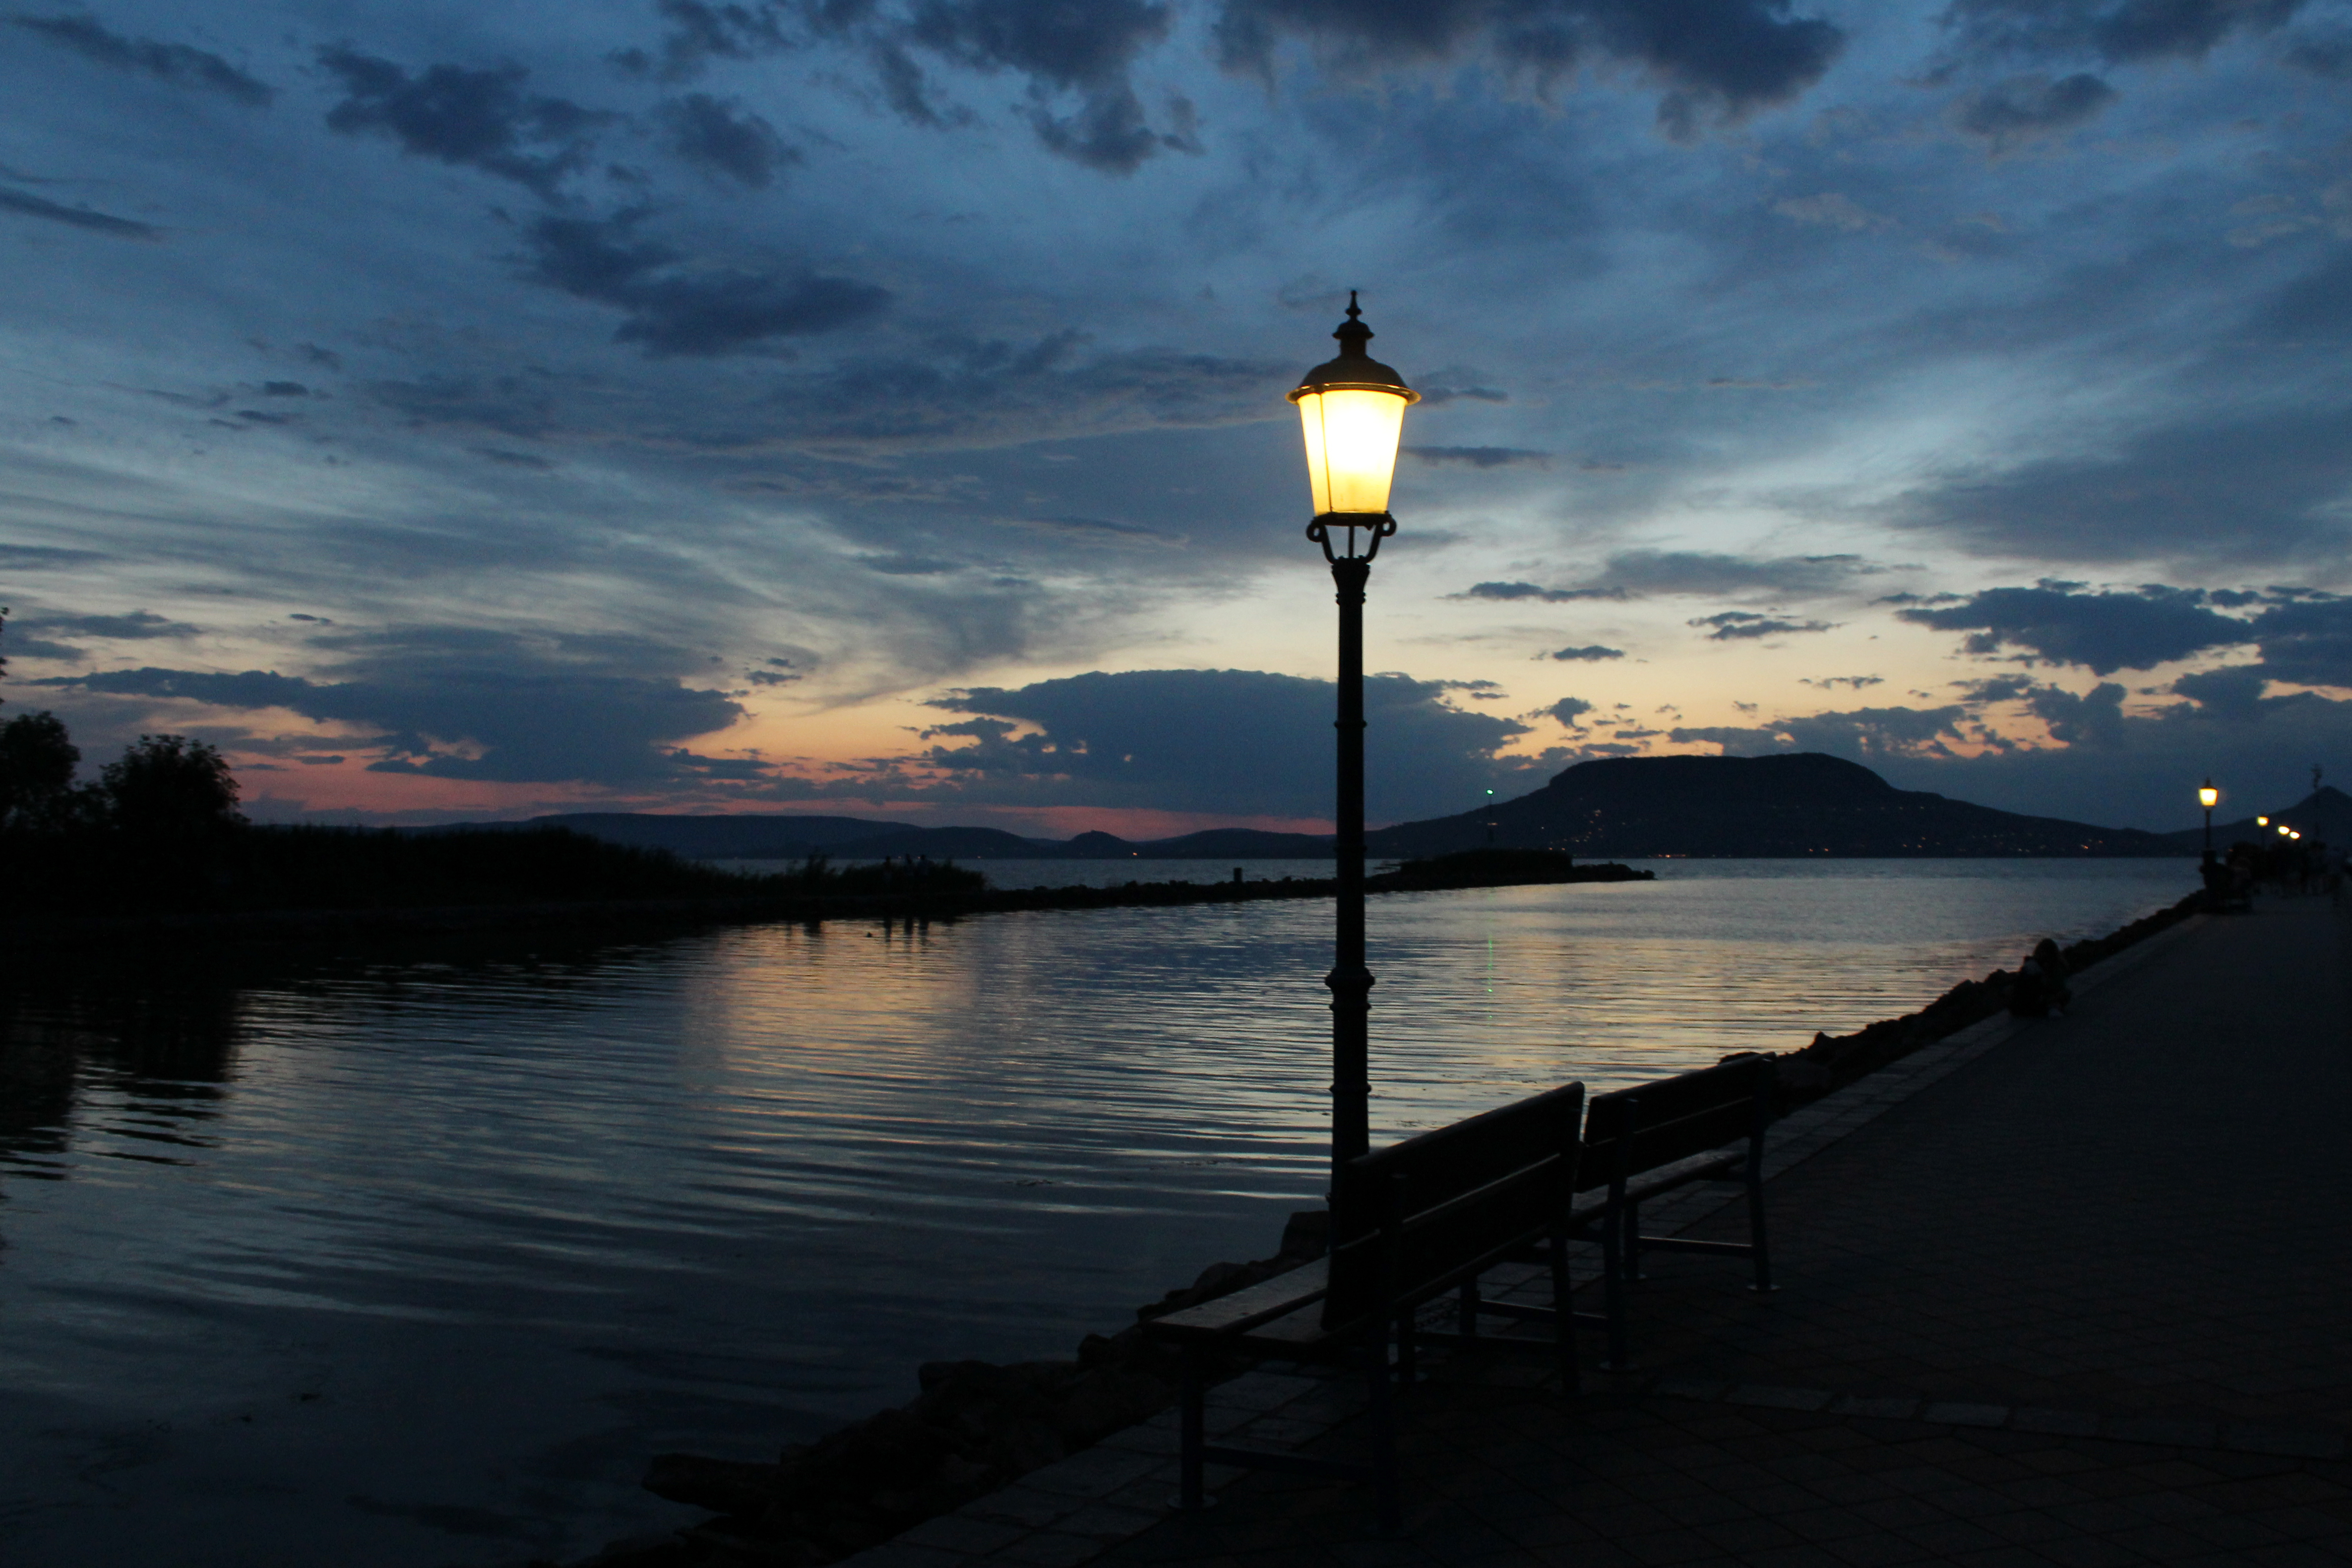
balaton, night, sky, lamp, lake, hungary, reflection, water, sunset, sea, dusk, horizon, evening, calm, cloud, sunrise, dawn, lighting, street light, loch, atmosphere, morning, light fixture, afterglow, river, reservoir, landscape